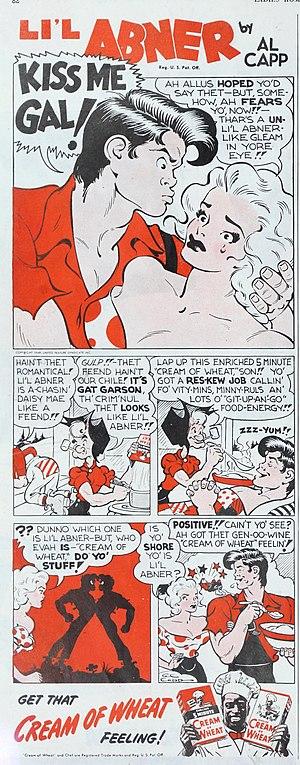
Li'l Abner est un comic strip américain satirique paraissant dans de nombreux journaux aux États-Unis et au Canada, mettant en vedette un clan fictif de hillbillies dans le village pauvre de Dogpatch, au Kentucky. Le strip doit son nom à son héros principal « Li'l » Abner Yokum.